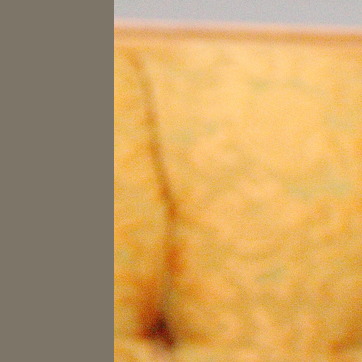
Material: fabric